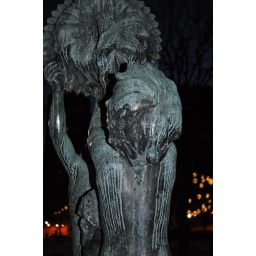
boy and girl statue in rittenhouse park, philly